Differential calculus

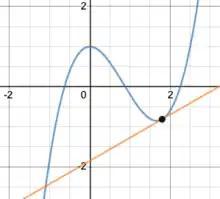
The graph of an arbitrary function formula_1. The orange line is tangent to formula_2, meaning at that exact point, the slope of the curve and the straight line are the same.

The derivative of formula_3 at the point formula_2 is the slope of the tangent to formula_5. In order to gain an intuition for this, one must first be familiar with finding the slope of a linear equation, written in the form formula_6. The slope of an equation is its steepness. It can be found by picking any two points and dividing the change in formula_7 by the change in formula_8, meaning that formula_9. For, the graph of formula_10 has a slope of formula_11, as shown in the diagram below: